Härjedalen Sveg Airport

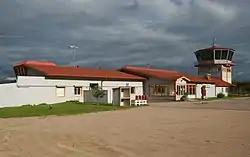

Härjedalen Airport , also known as Härjedalen Sveg Airport is an airport in Sveg, Sweden